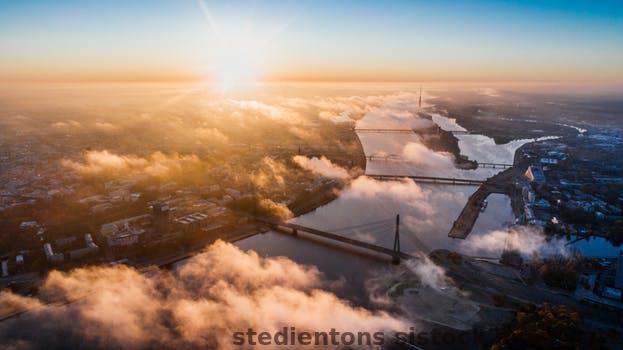
Label: Watermark